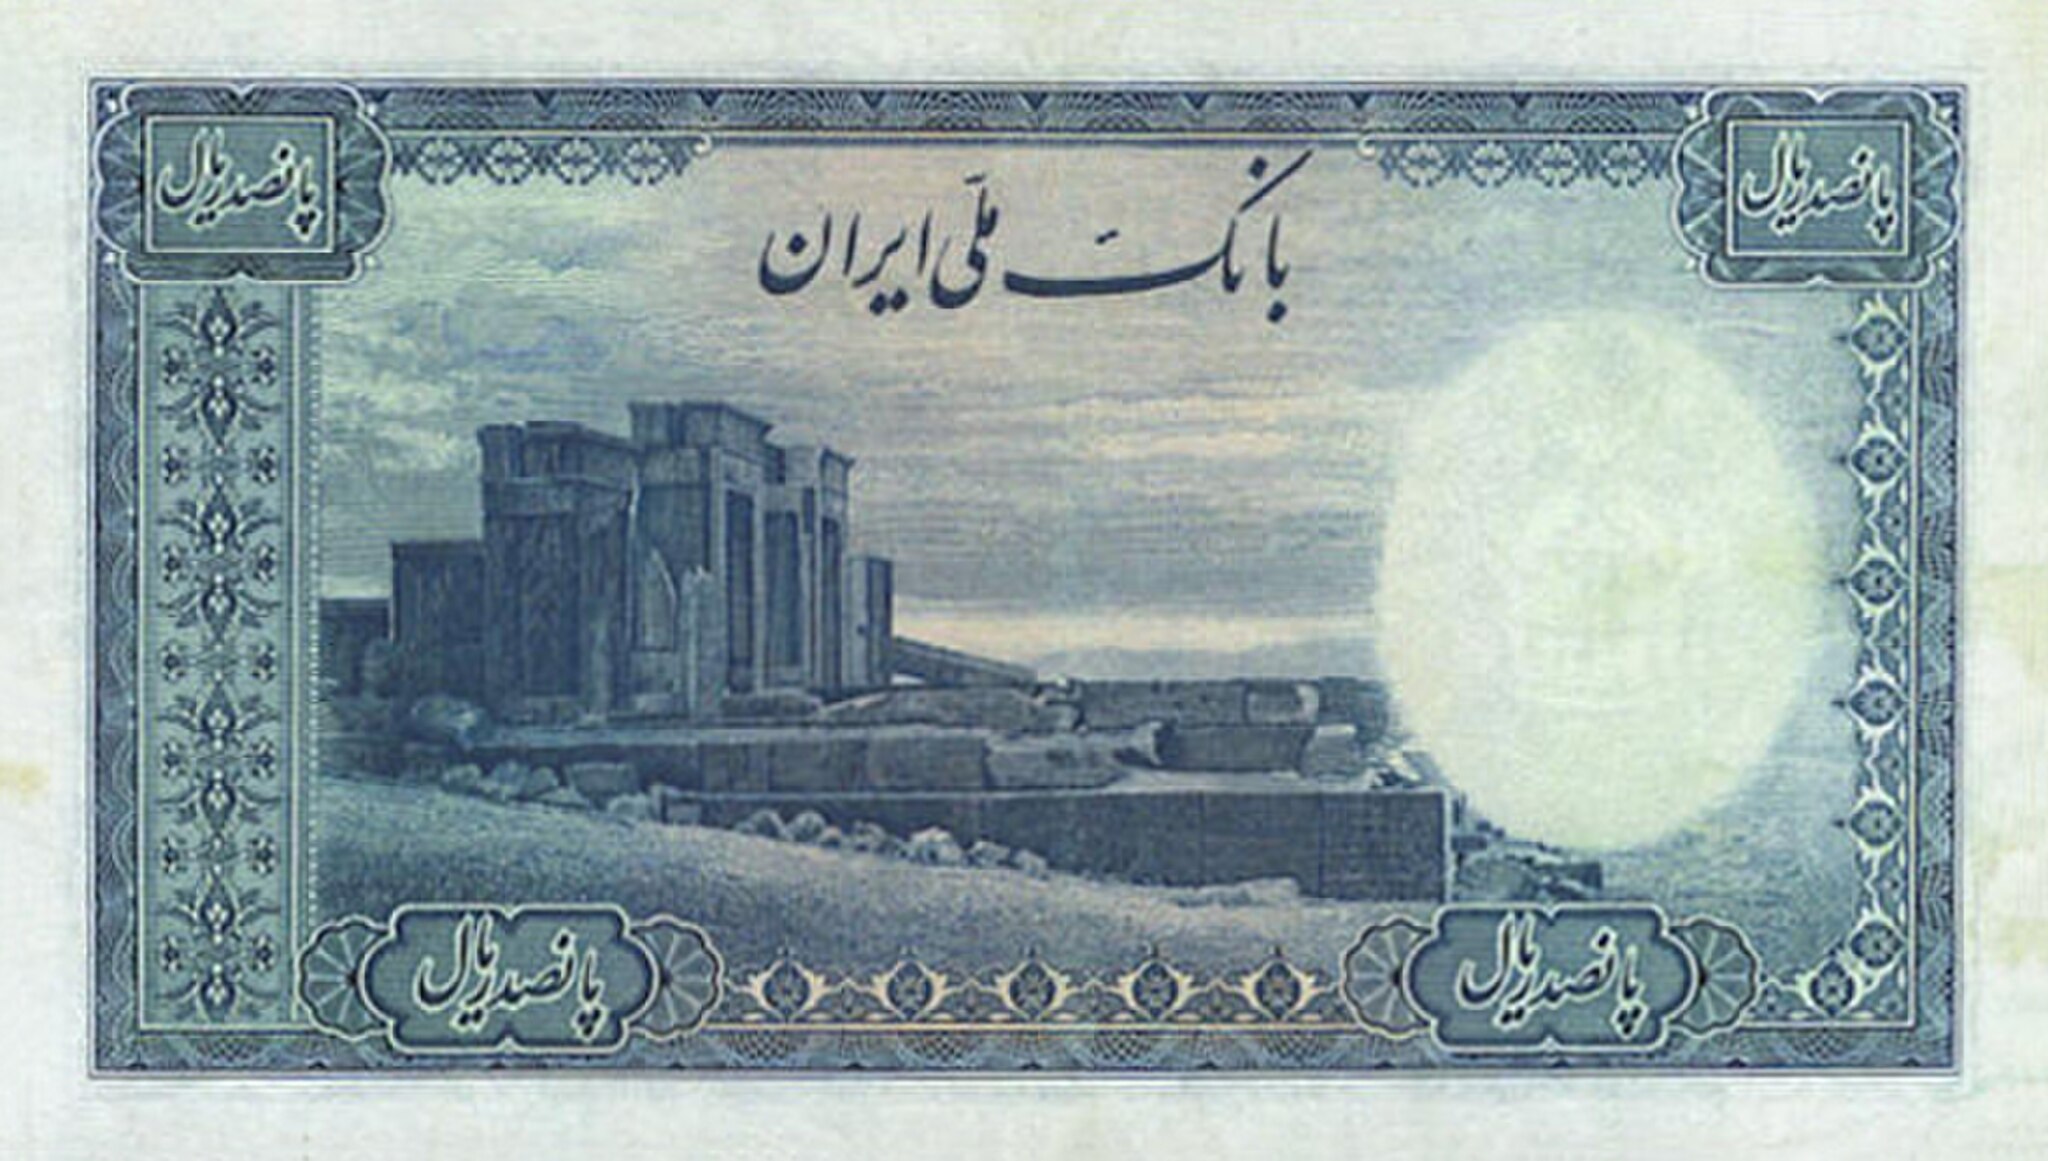
Title: پانصد ریال - سری دوم بانک ملی - کد ۹۶ (پشت)
Description: پانصد ریال - سری دوم بانک ملی - کد ۹۶ (پشت)
Date: Pahlavi
Categories: PD Iran, Persepolis in art, Template Unknown (source), Banknotes of Iran, Mohammad Reza Pahlavi era